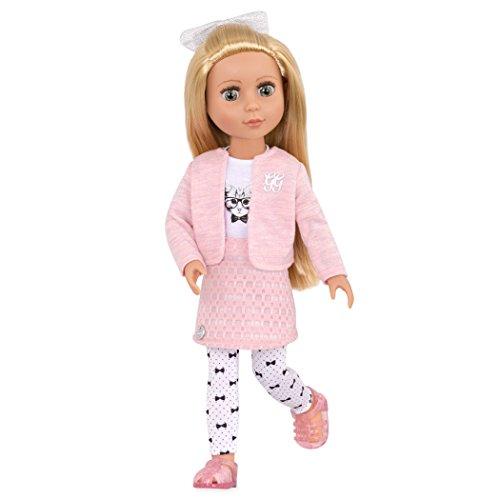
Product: Glitter Girls Dolls by Battat - Fifer 14" Posable Fashion Doll - Dolls For Girls Age 3 & Up
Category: Toys & Games | Dolls & Accessories | Dolls
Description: Collect them all Discover all of your favorite Glitter Girls dolls, outfits, clothes, and accessories including the equestrian collection with 14-inch horses and stable.
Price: $20.95
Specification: ProductDimensions:5x3x14inches|ItemWeight:1pounds|ShippingWeight:1.55pounds(Viewshippingratesandpolicies)|DomesticShipping:ItemcanbeshippedwithinU.S.|InternationalShipping:ThisitemcanbeshippedtoselectcountriesoutsideoftheU.S.LearnMore|ASIN:B07BQ9XWVD|Itemmodelnumber:GG51055Z|Manufacturerrecommendedage:36months-8years